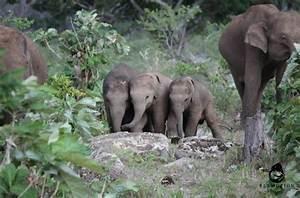
elephant